Worst Week

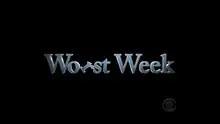

Worst Week is an American sitcom television series that premiered on CBS on September 22, 2008. The series was based on the British sitcom "The Worst Week of My Life". It was adapted for American audiences by Fox under the title "Worst Week of My Life", but a series didn't materialize after the pilot was filmed.